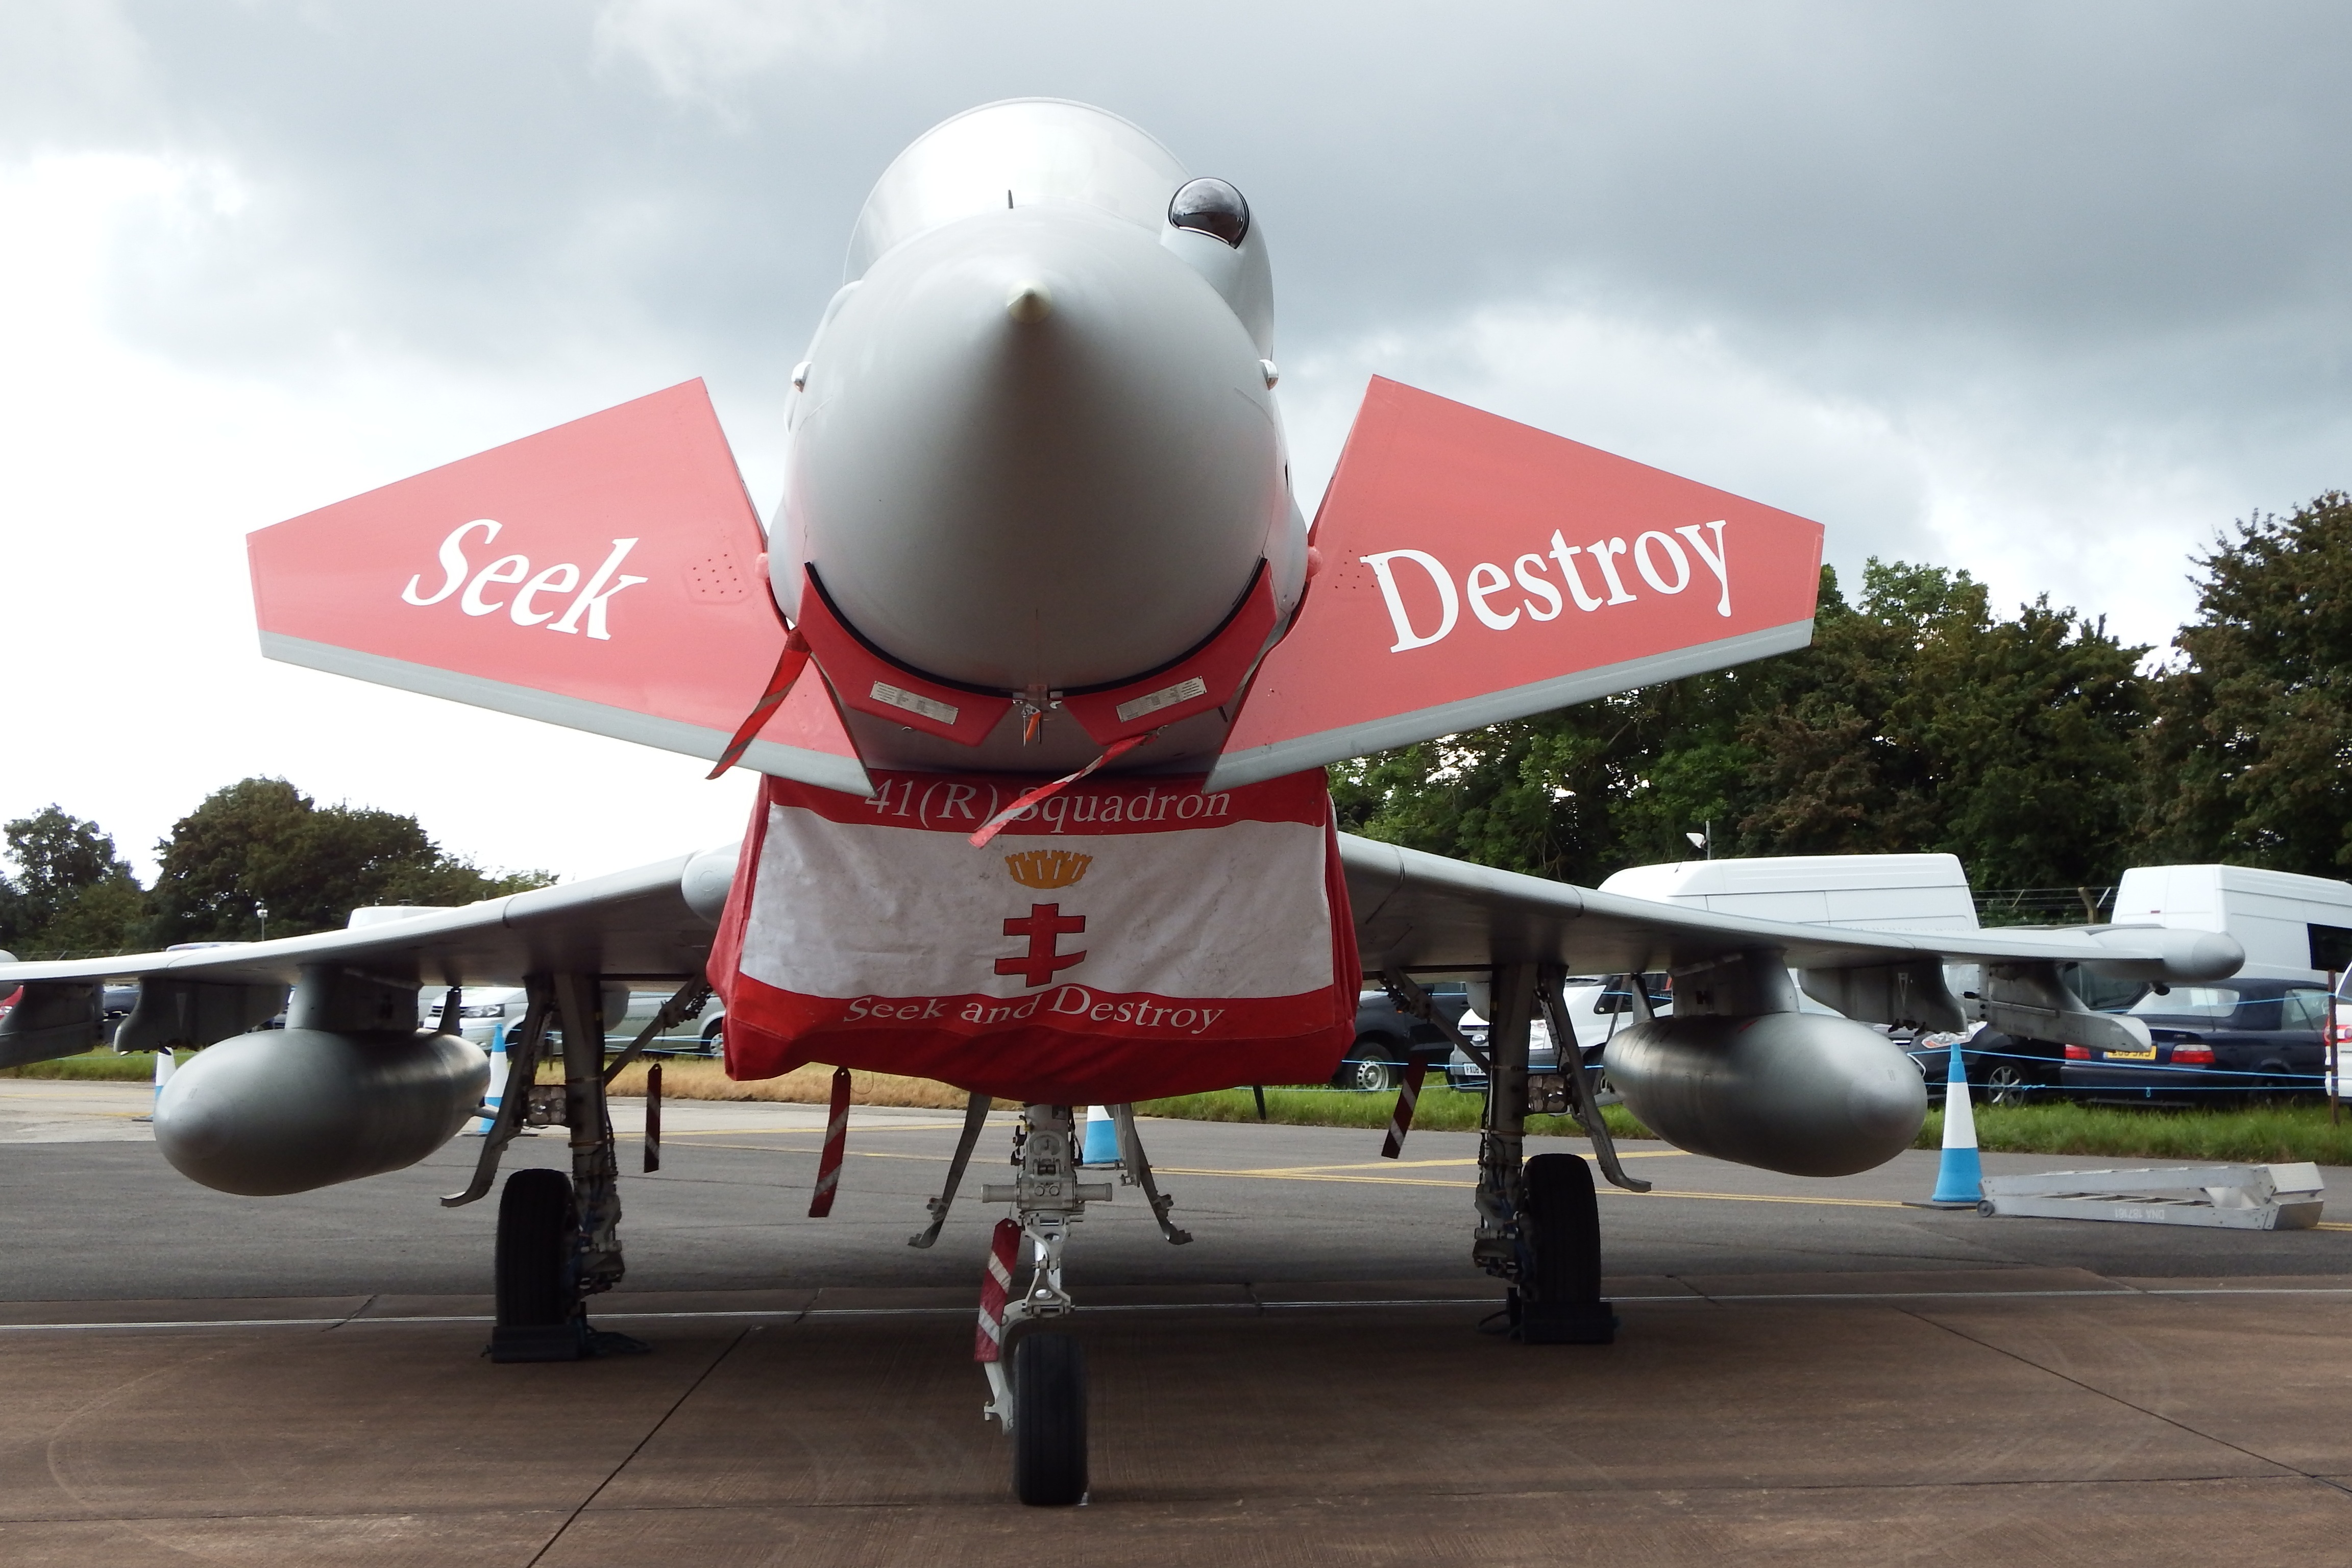
airplane, plane, aircraft, military, jet, vehicle, airline, aviation, flight, airliner, typhoon, propeller, airshow, fighter, aerospace, royal air force, air force, jet aircraft, fighter aircraft, military aircraft, monoplane, atmosphere of earth, aerospace engineering, aircraft engine